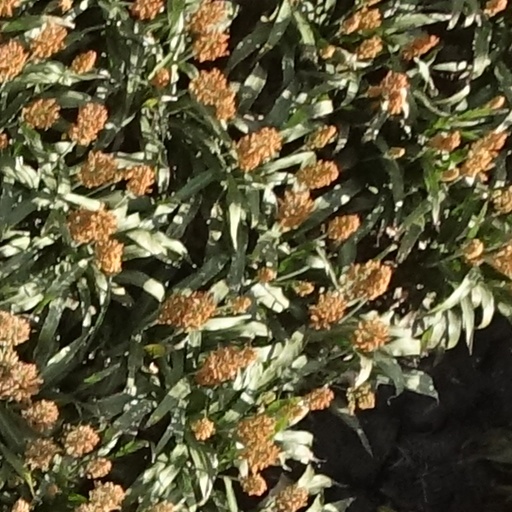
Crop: sorghum